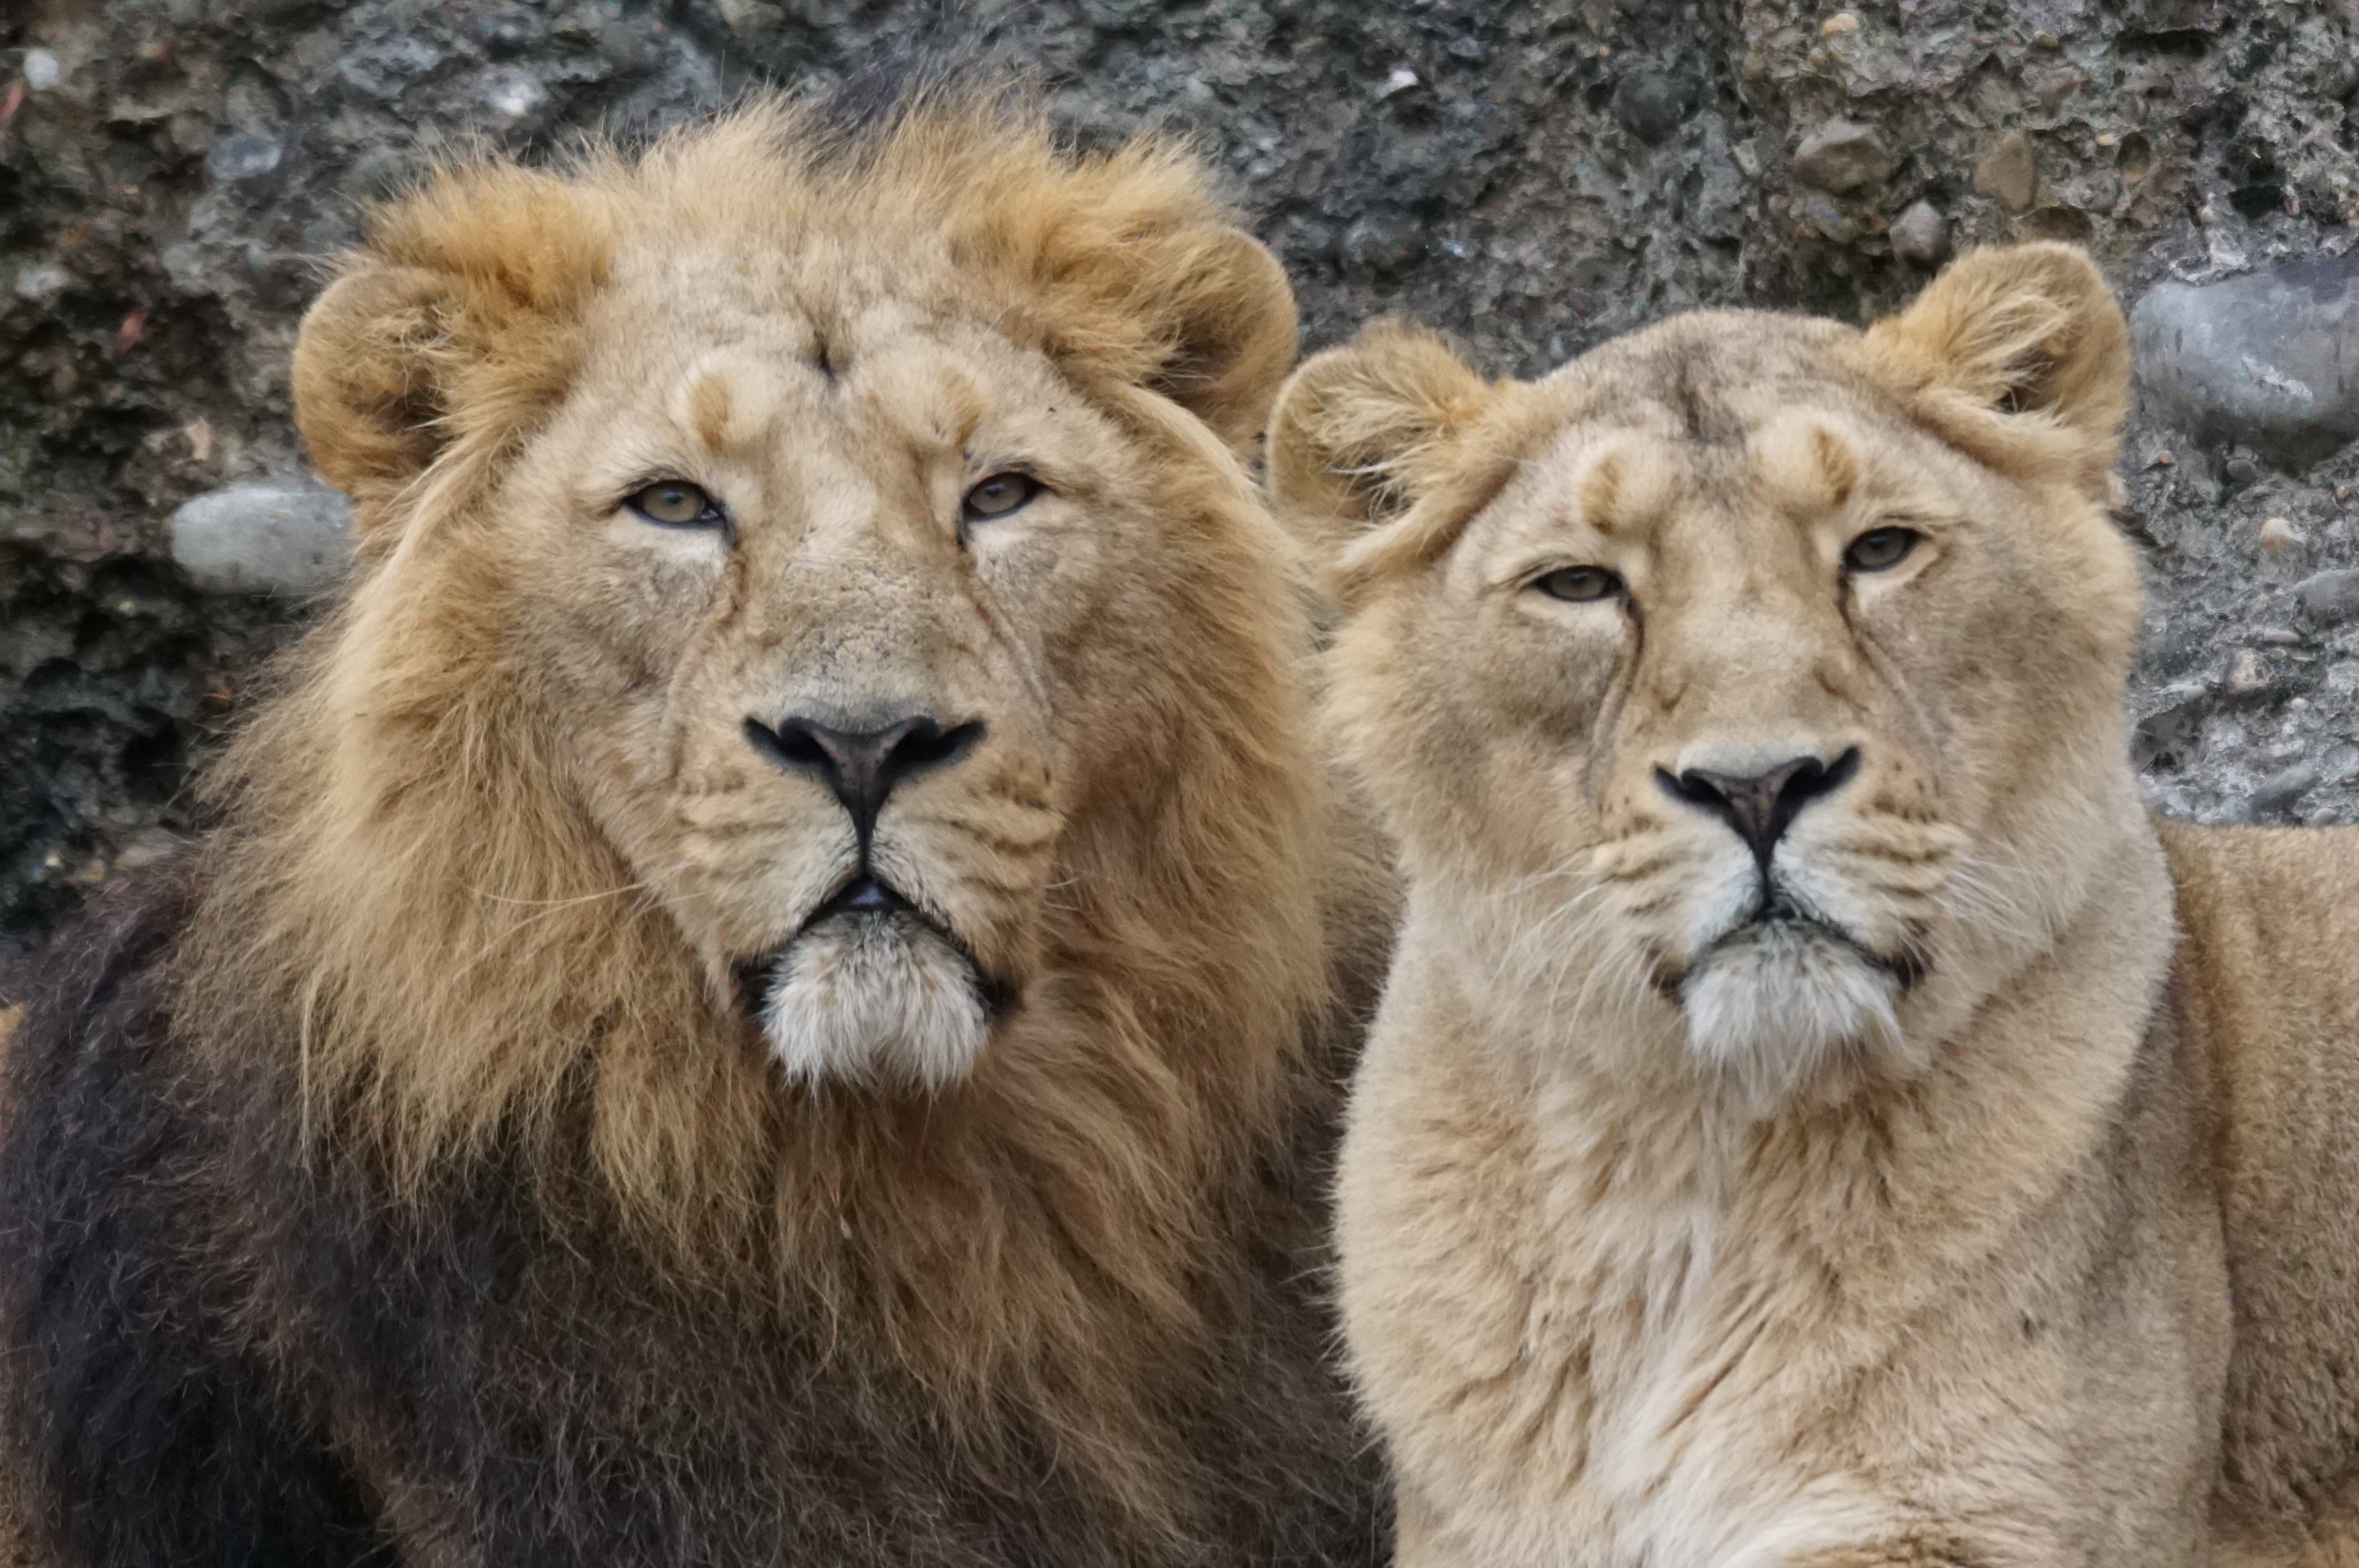
wildlife, zoo, mammal, predator, fauna, lion, animals, vertebrate, pair, indian, safari, big cats, cat like mammal, dog breed group, masai lion